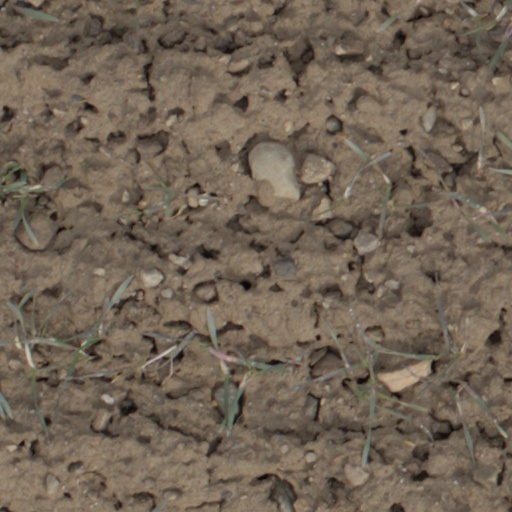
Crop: wheat